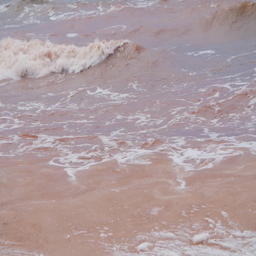
waves crushing over a mass of snow and sea ice in slow motion